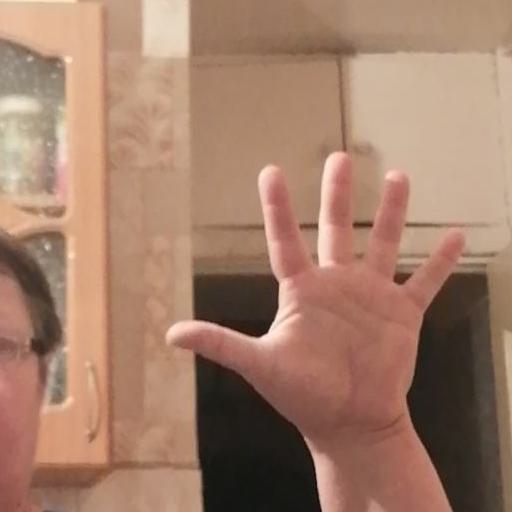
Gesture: palm